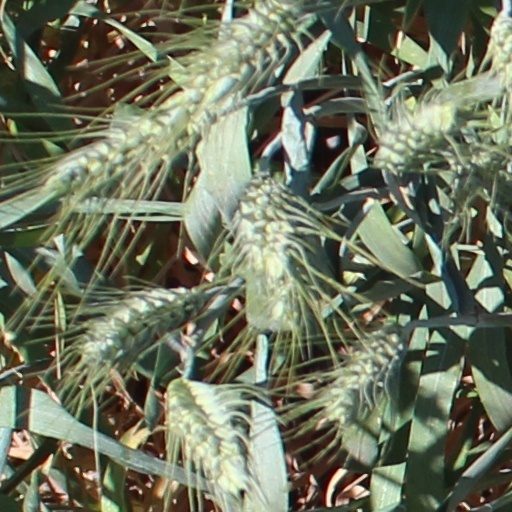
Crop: wheat